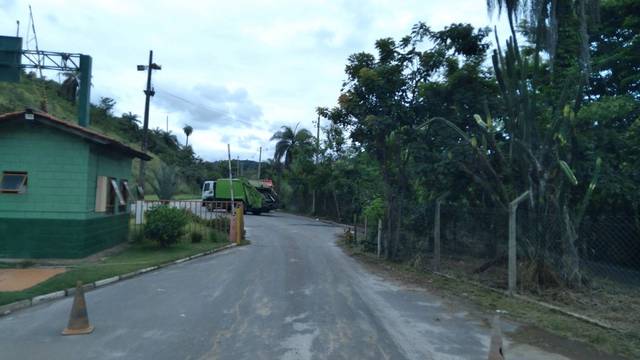
Region: Brazil
Coordinates: -19.871, -43.856